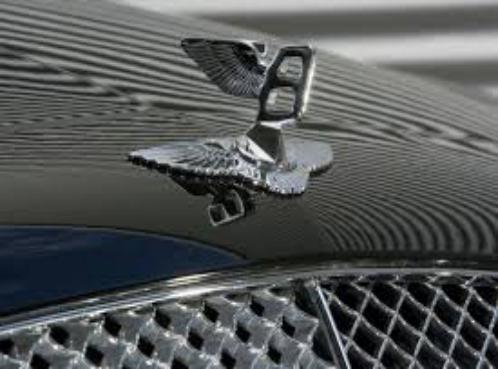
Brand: Bentley
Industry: Transportation